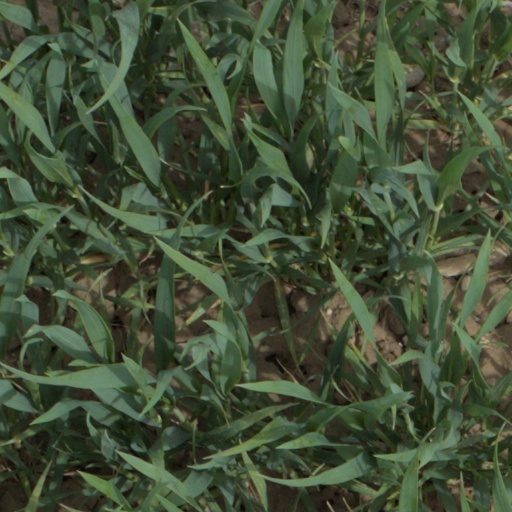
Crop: wheat